Hangal

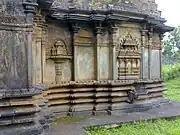
Temple at the department of horticulture

The Jain temple in the Hangal fort is located on the premises of the department of horticulture. It dates to 1150 AD. The temple in the Hoysala style is beautifully decorated but there is need of conservation and restoration. The temple was built on a stepped plan. It had an open hall and sanctuary, now in ruins. The sculptural decoration included flowers, garlands, torana, animals, birds and deities. It was especially elaborate in the upper portion of the walls. The temple walls are also decorated with thin pilasters. The open hall has lathe turned pillars.